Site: brandenburg
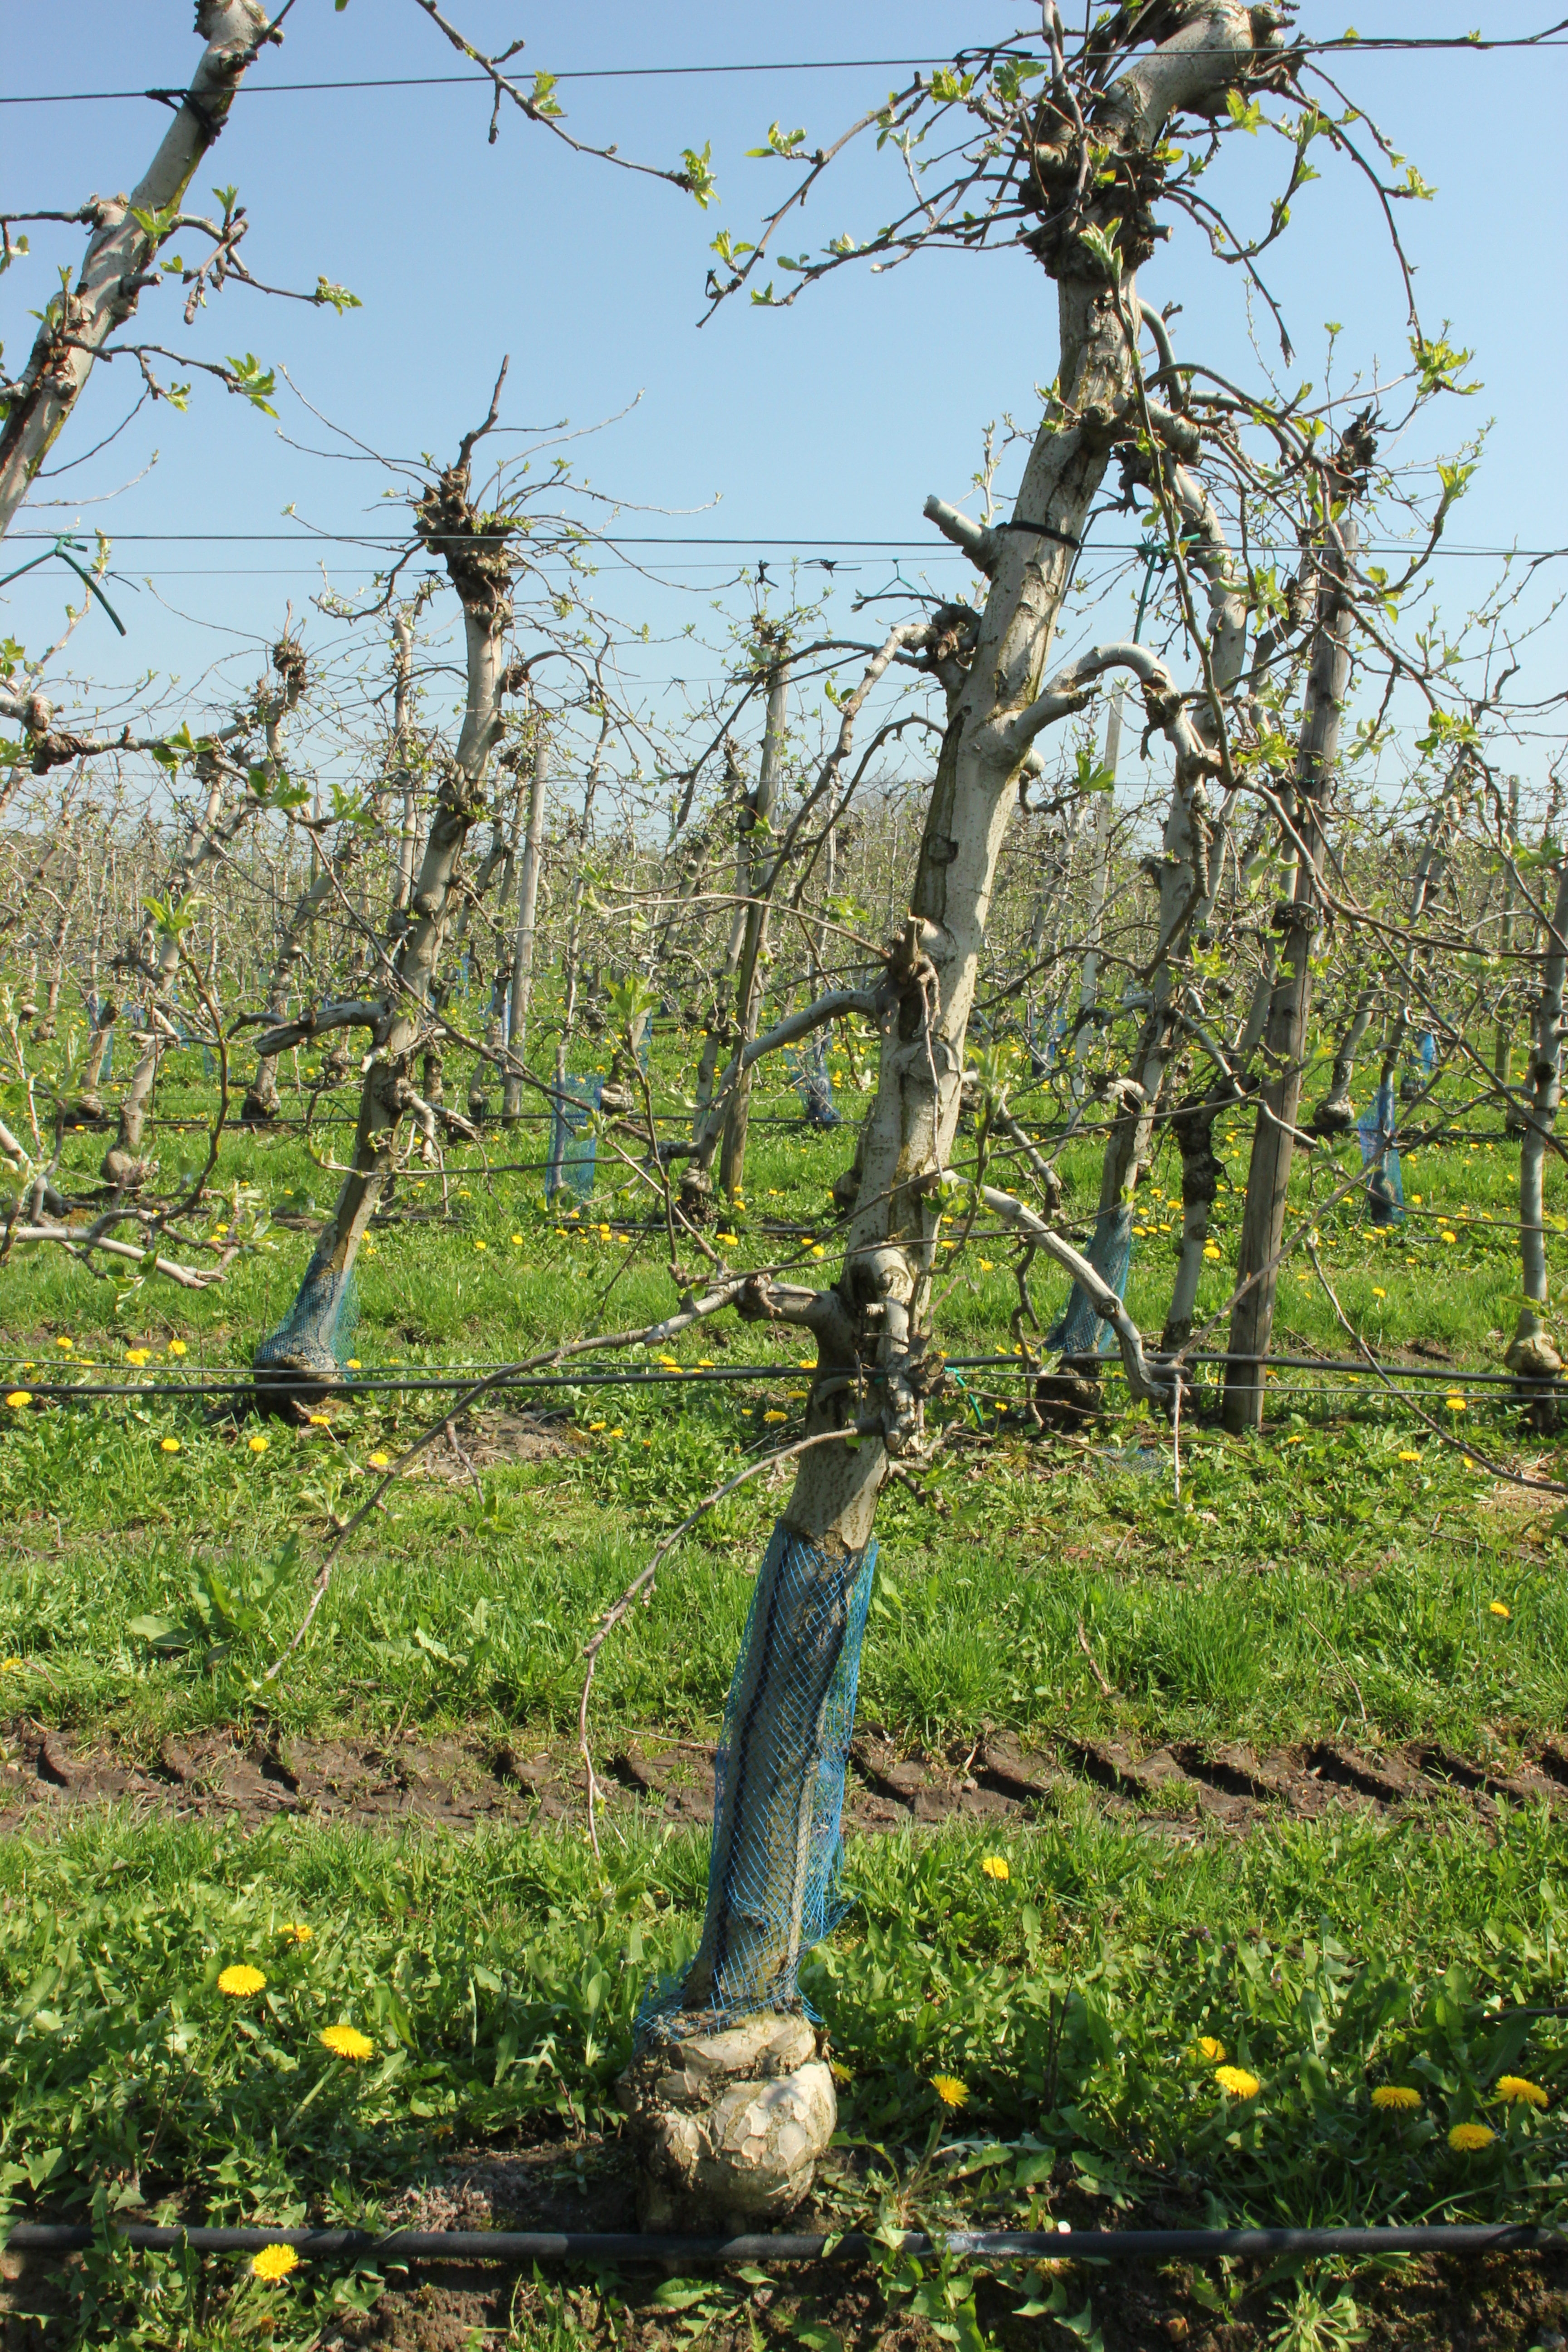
Growth stage (BBCH 56): Inflorescence emergence